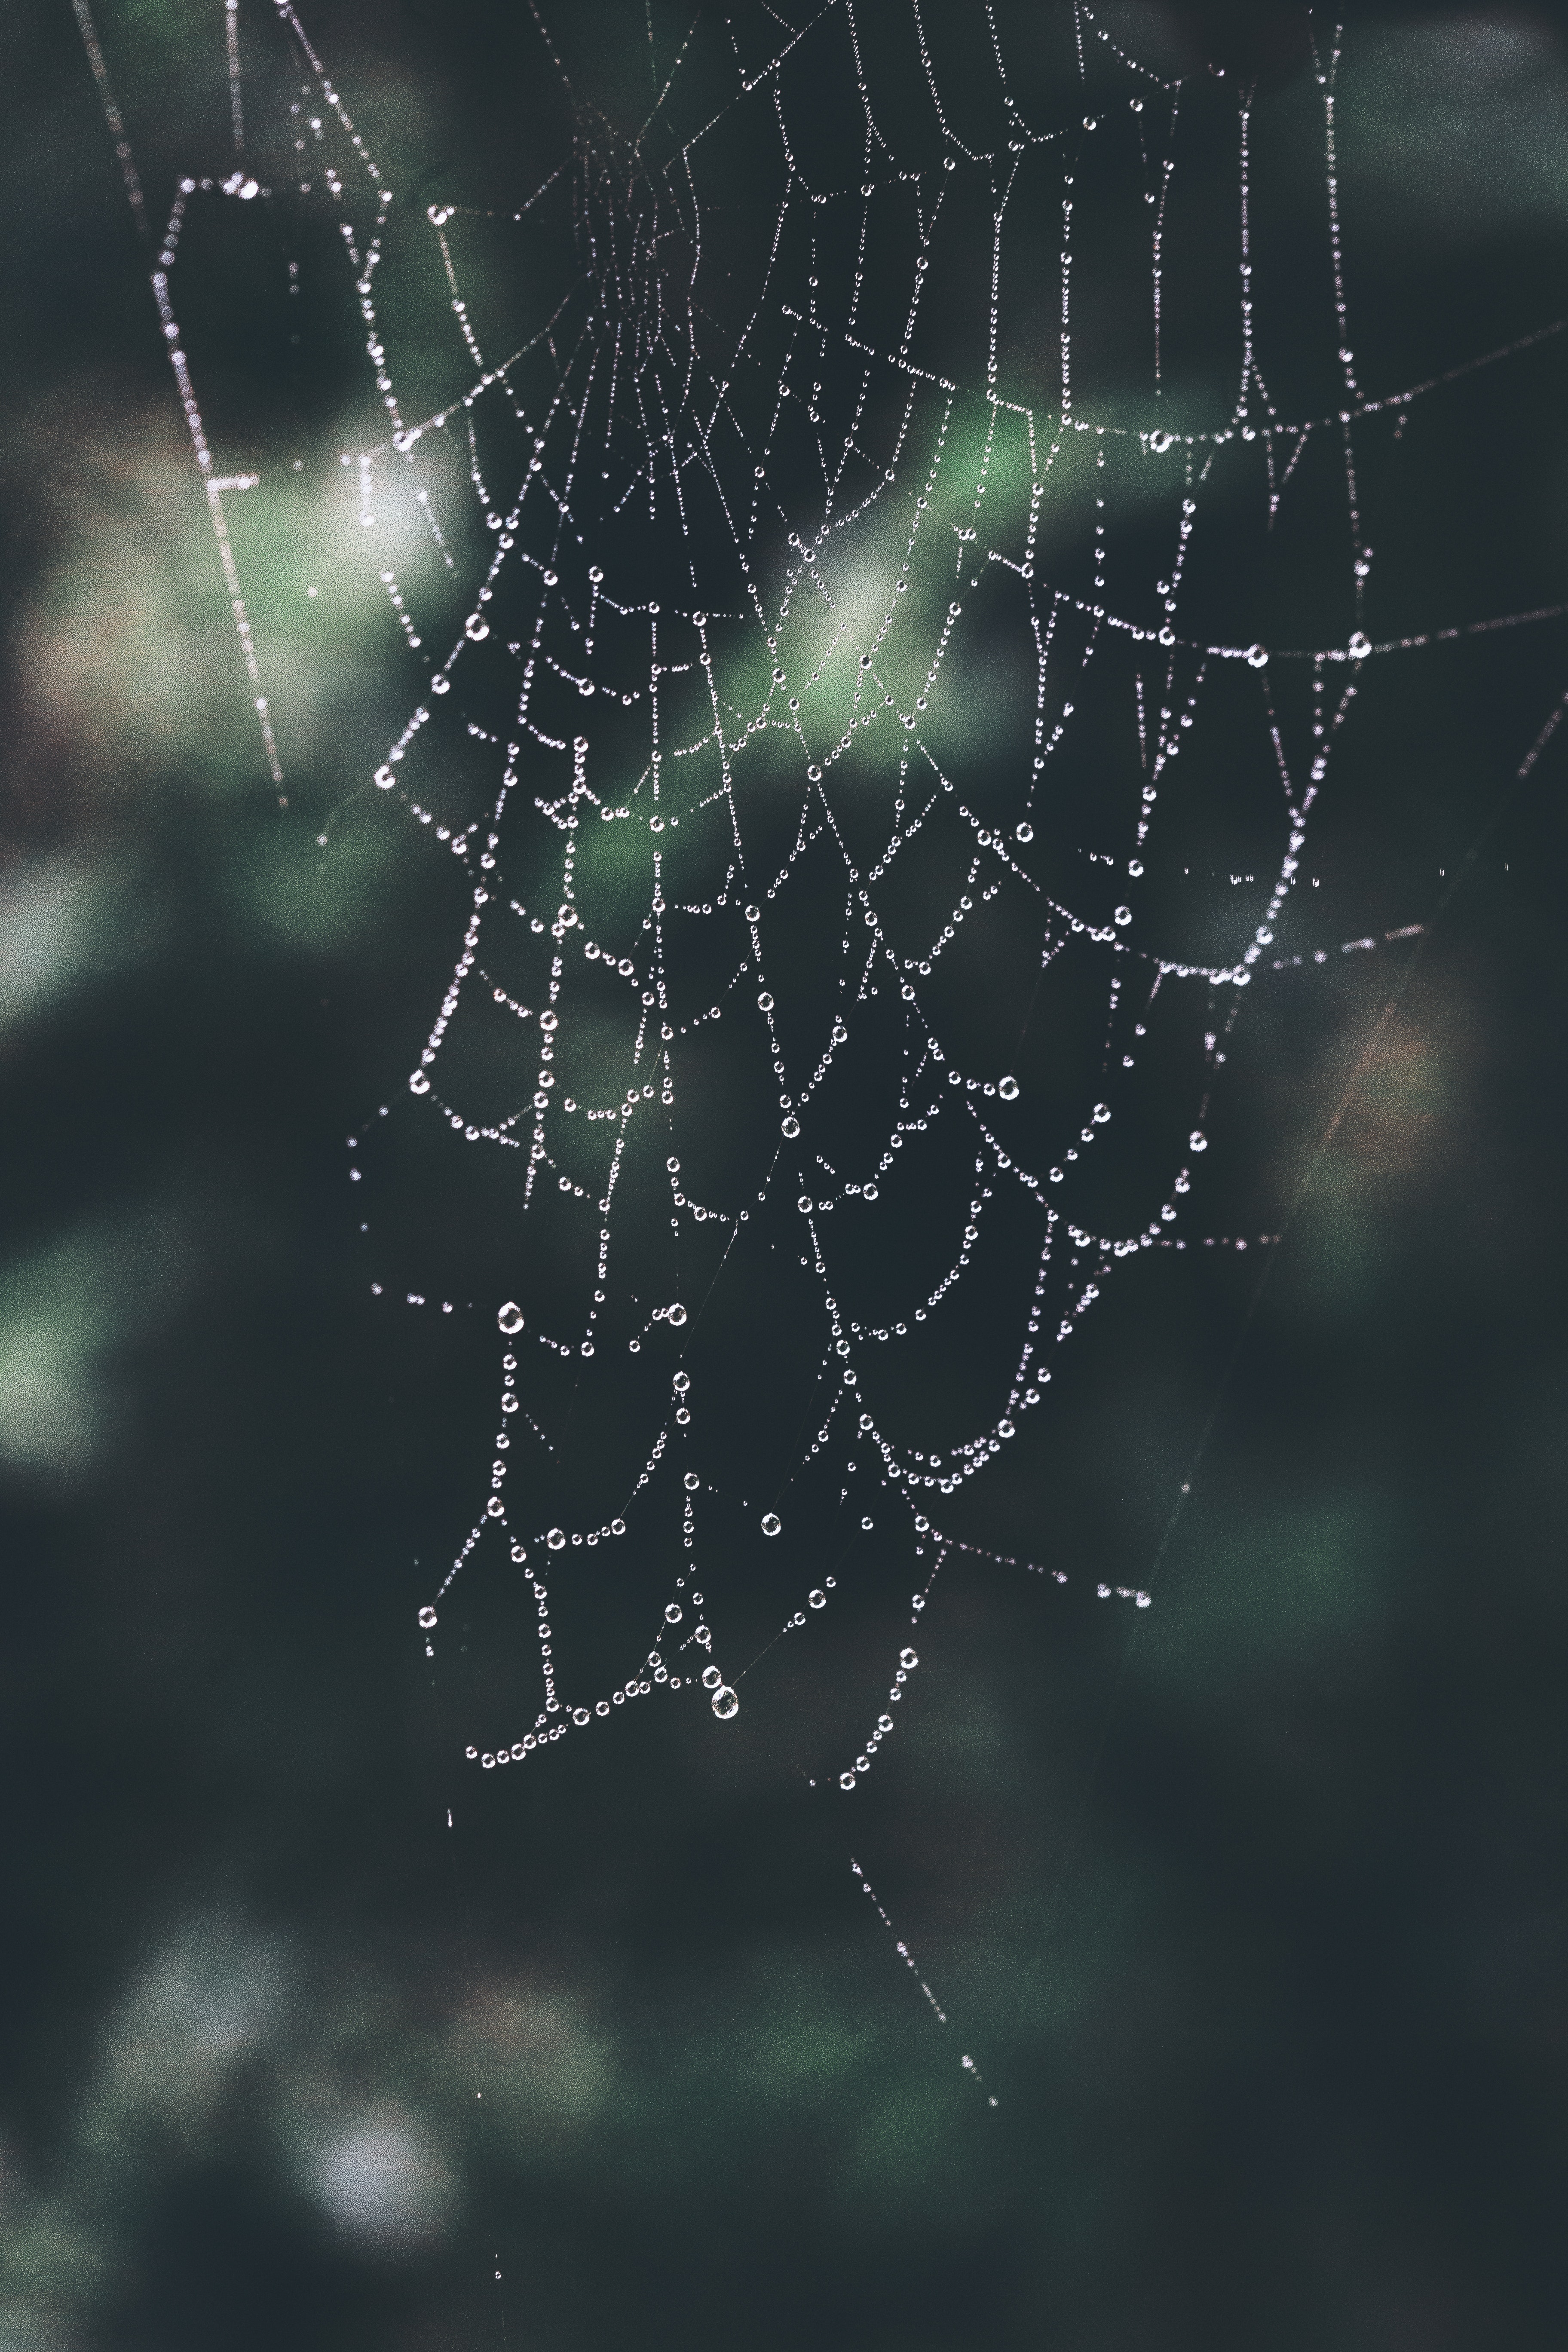
spider web, water, sky, atmospheric phenomenon, invertebrate, moisture, close up, line, atmosphere, organism, darkness, stock photography, photography, wildlife, macro photography, natural material, tangle web spider, arthropod